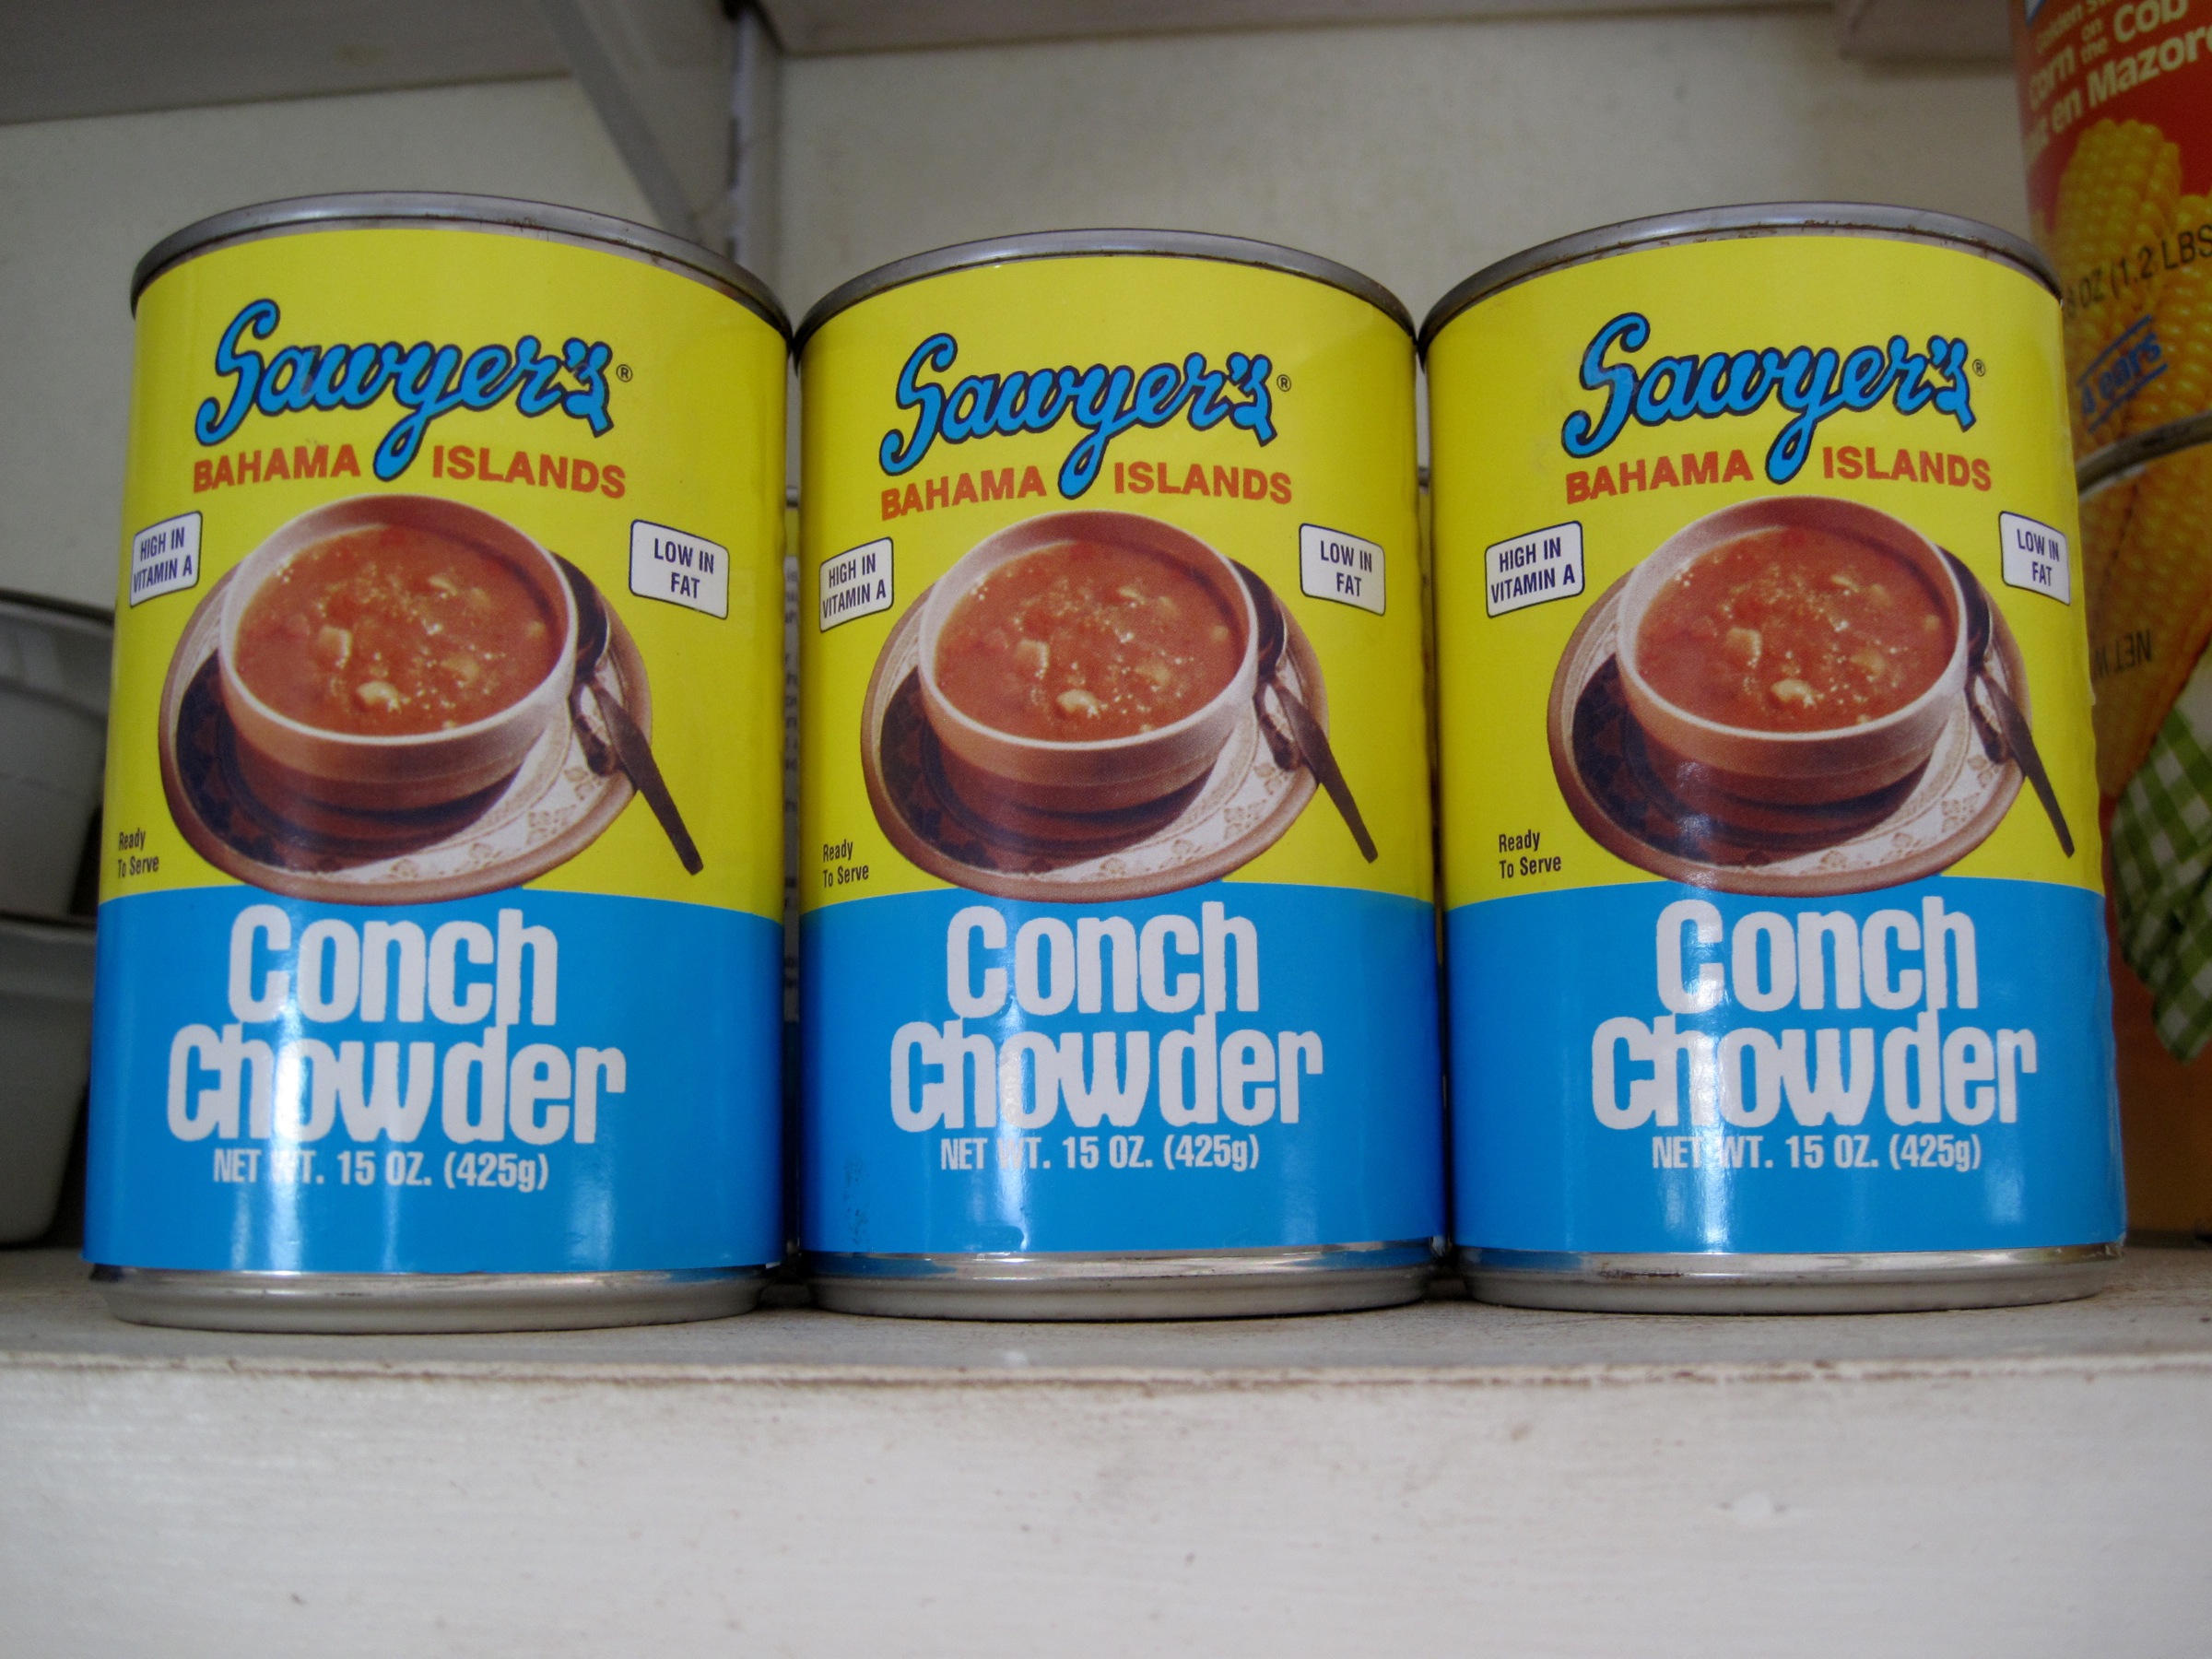
meal, food, produce, breakfast, ice cream, dessert, dairy product, bahamas, canning, flavor